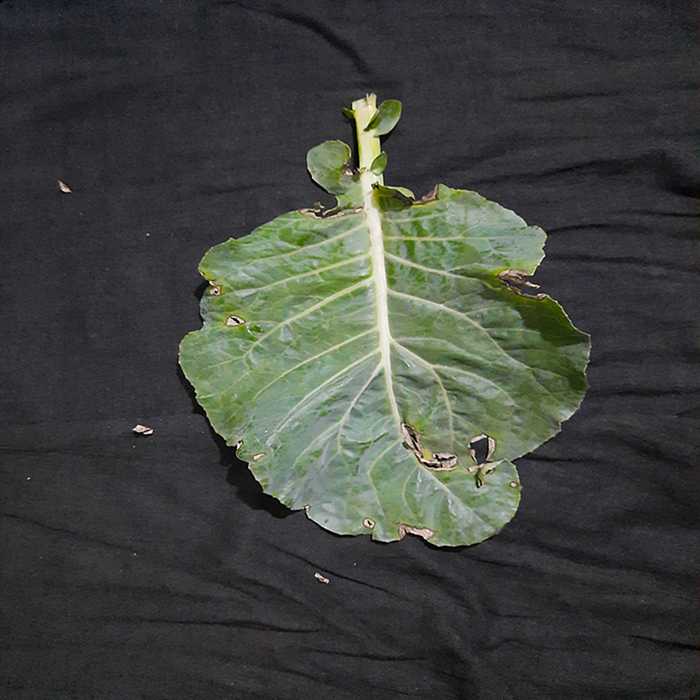
Plant: Cauliflower
Label: Downy mildew